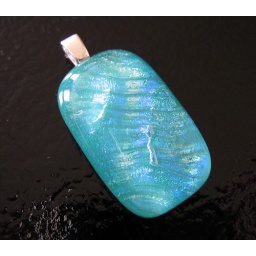
Fused dichroic glass pendant with a solid sterling silver bail. Lovingly handcrafted by myself.